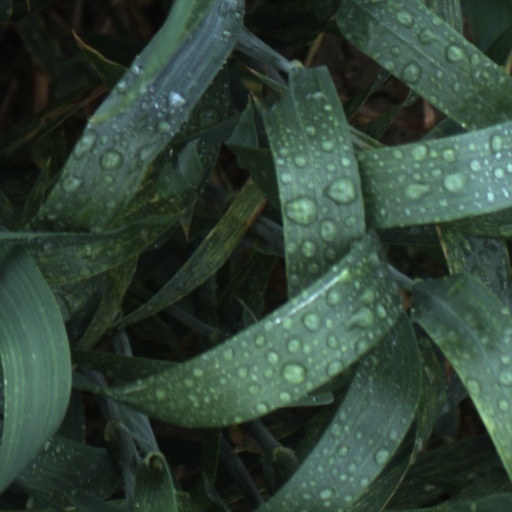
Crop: wheat